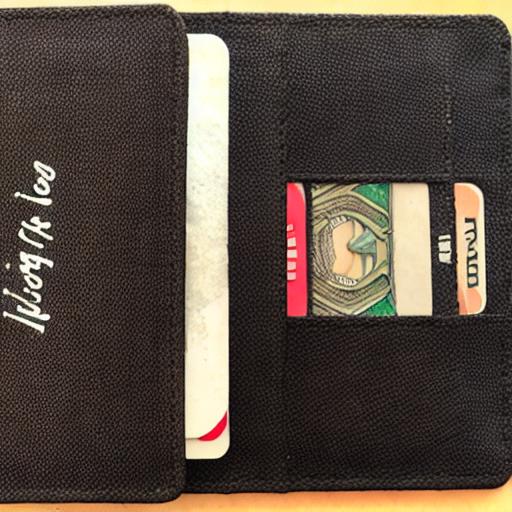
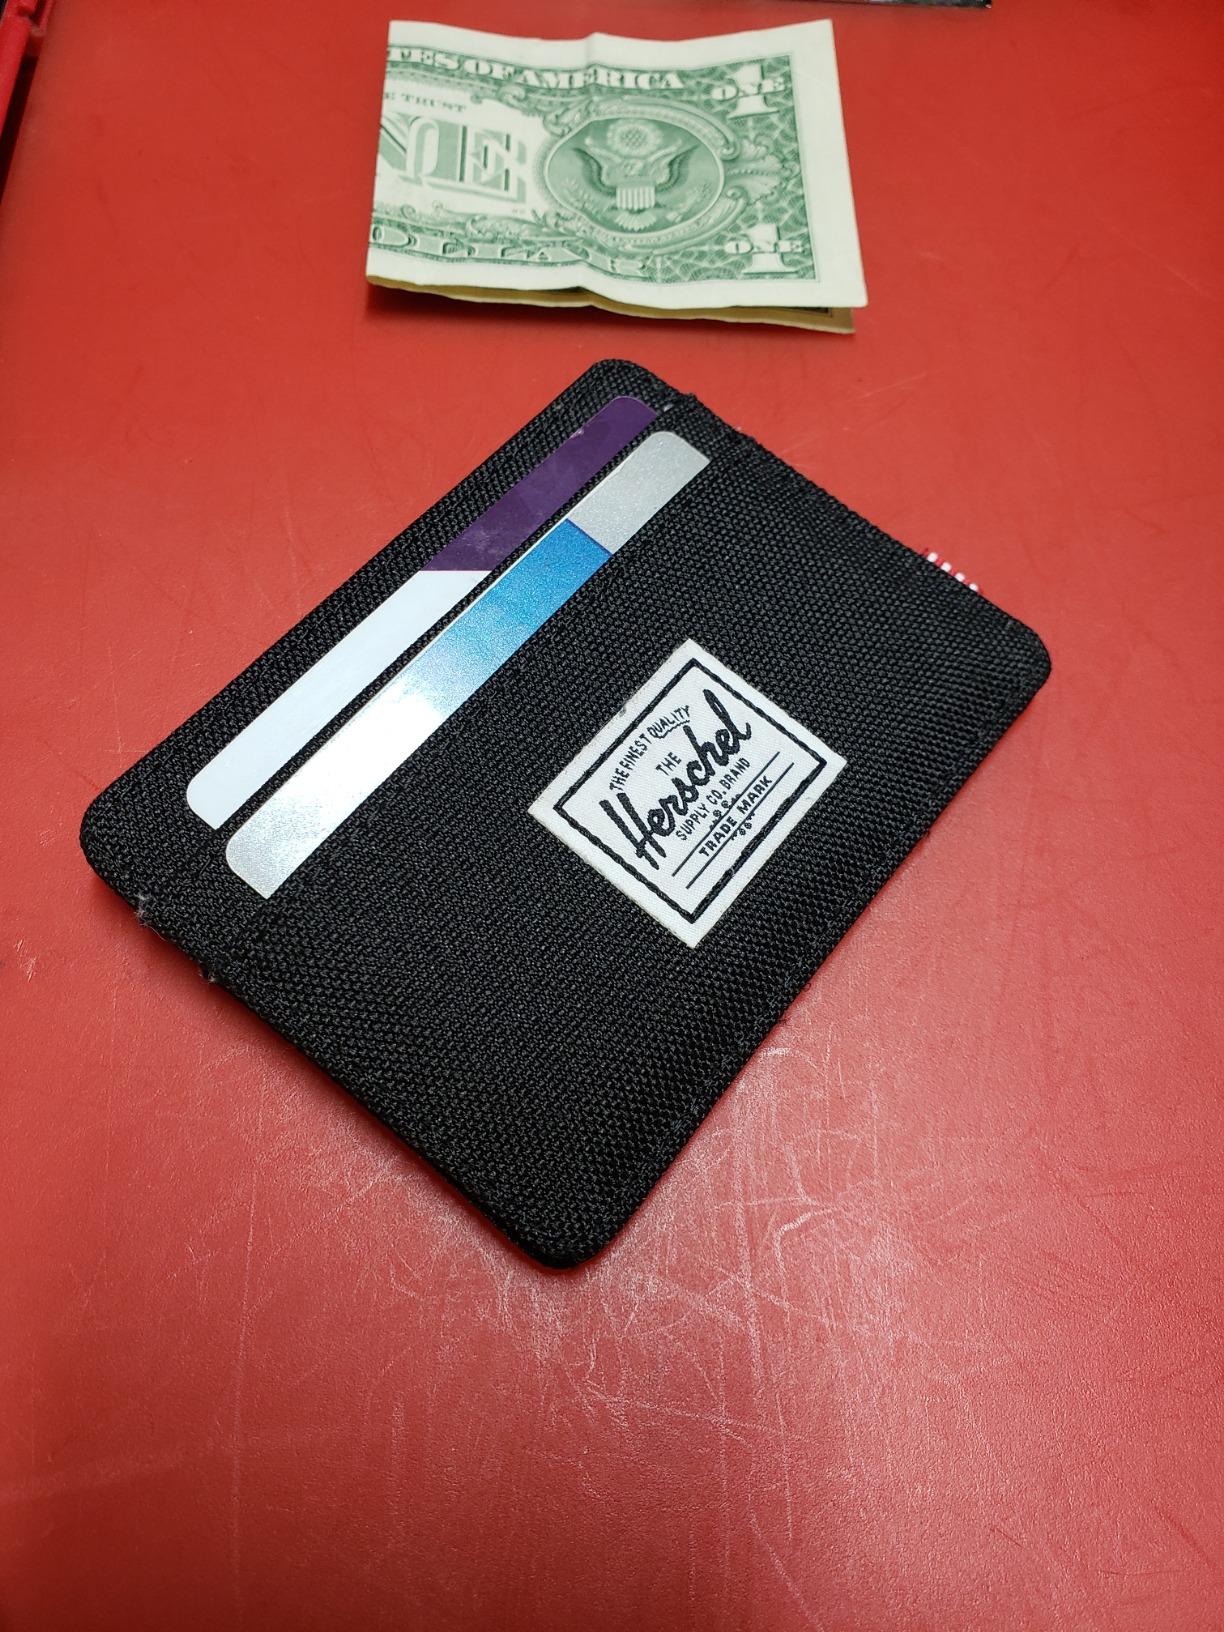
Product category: accessories_wallet
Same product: no